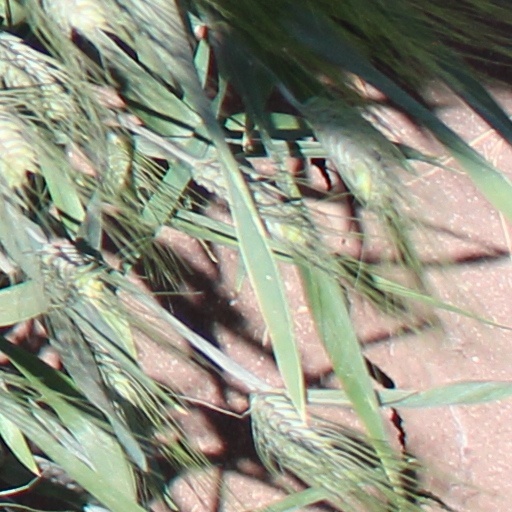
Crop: wheat